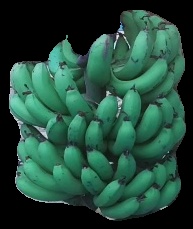
Variety: pachbale
Grade: grade3